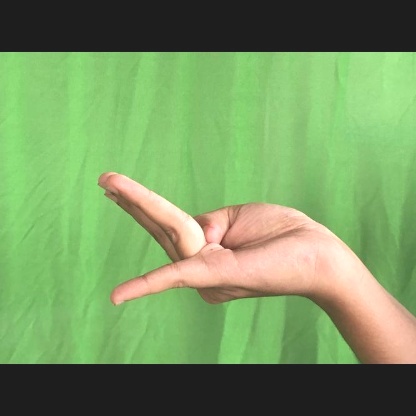
Mudra: Chaturam